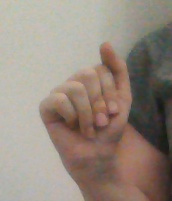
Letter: saad